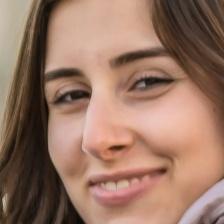
Label: faces